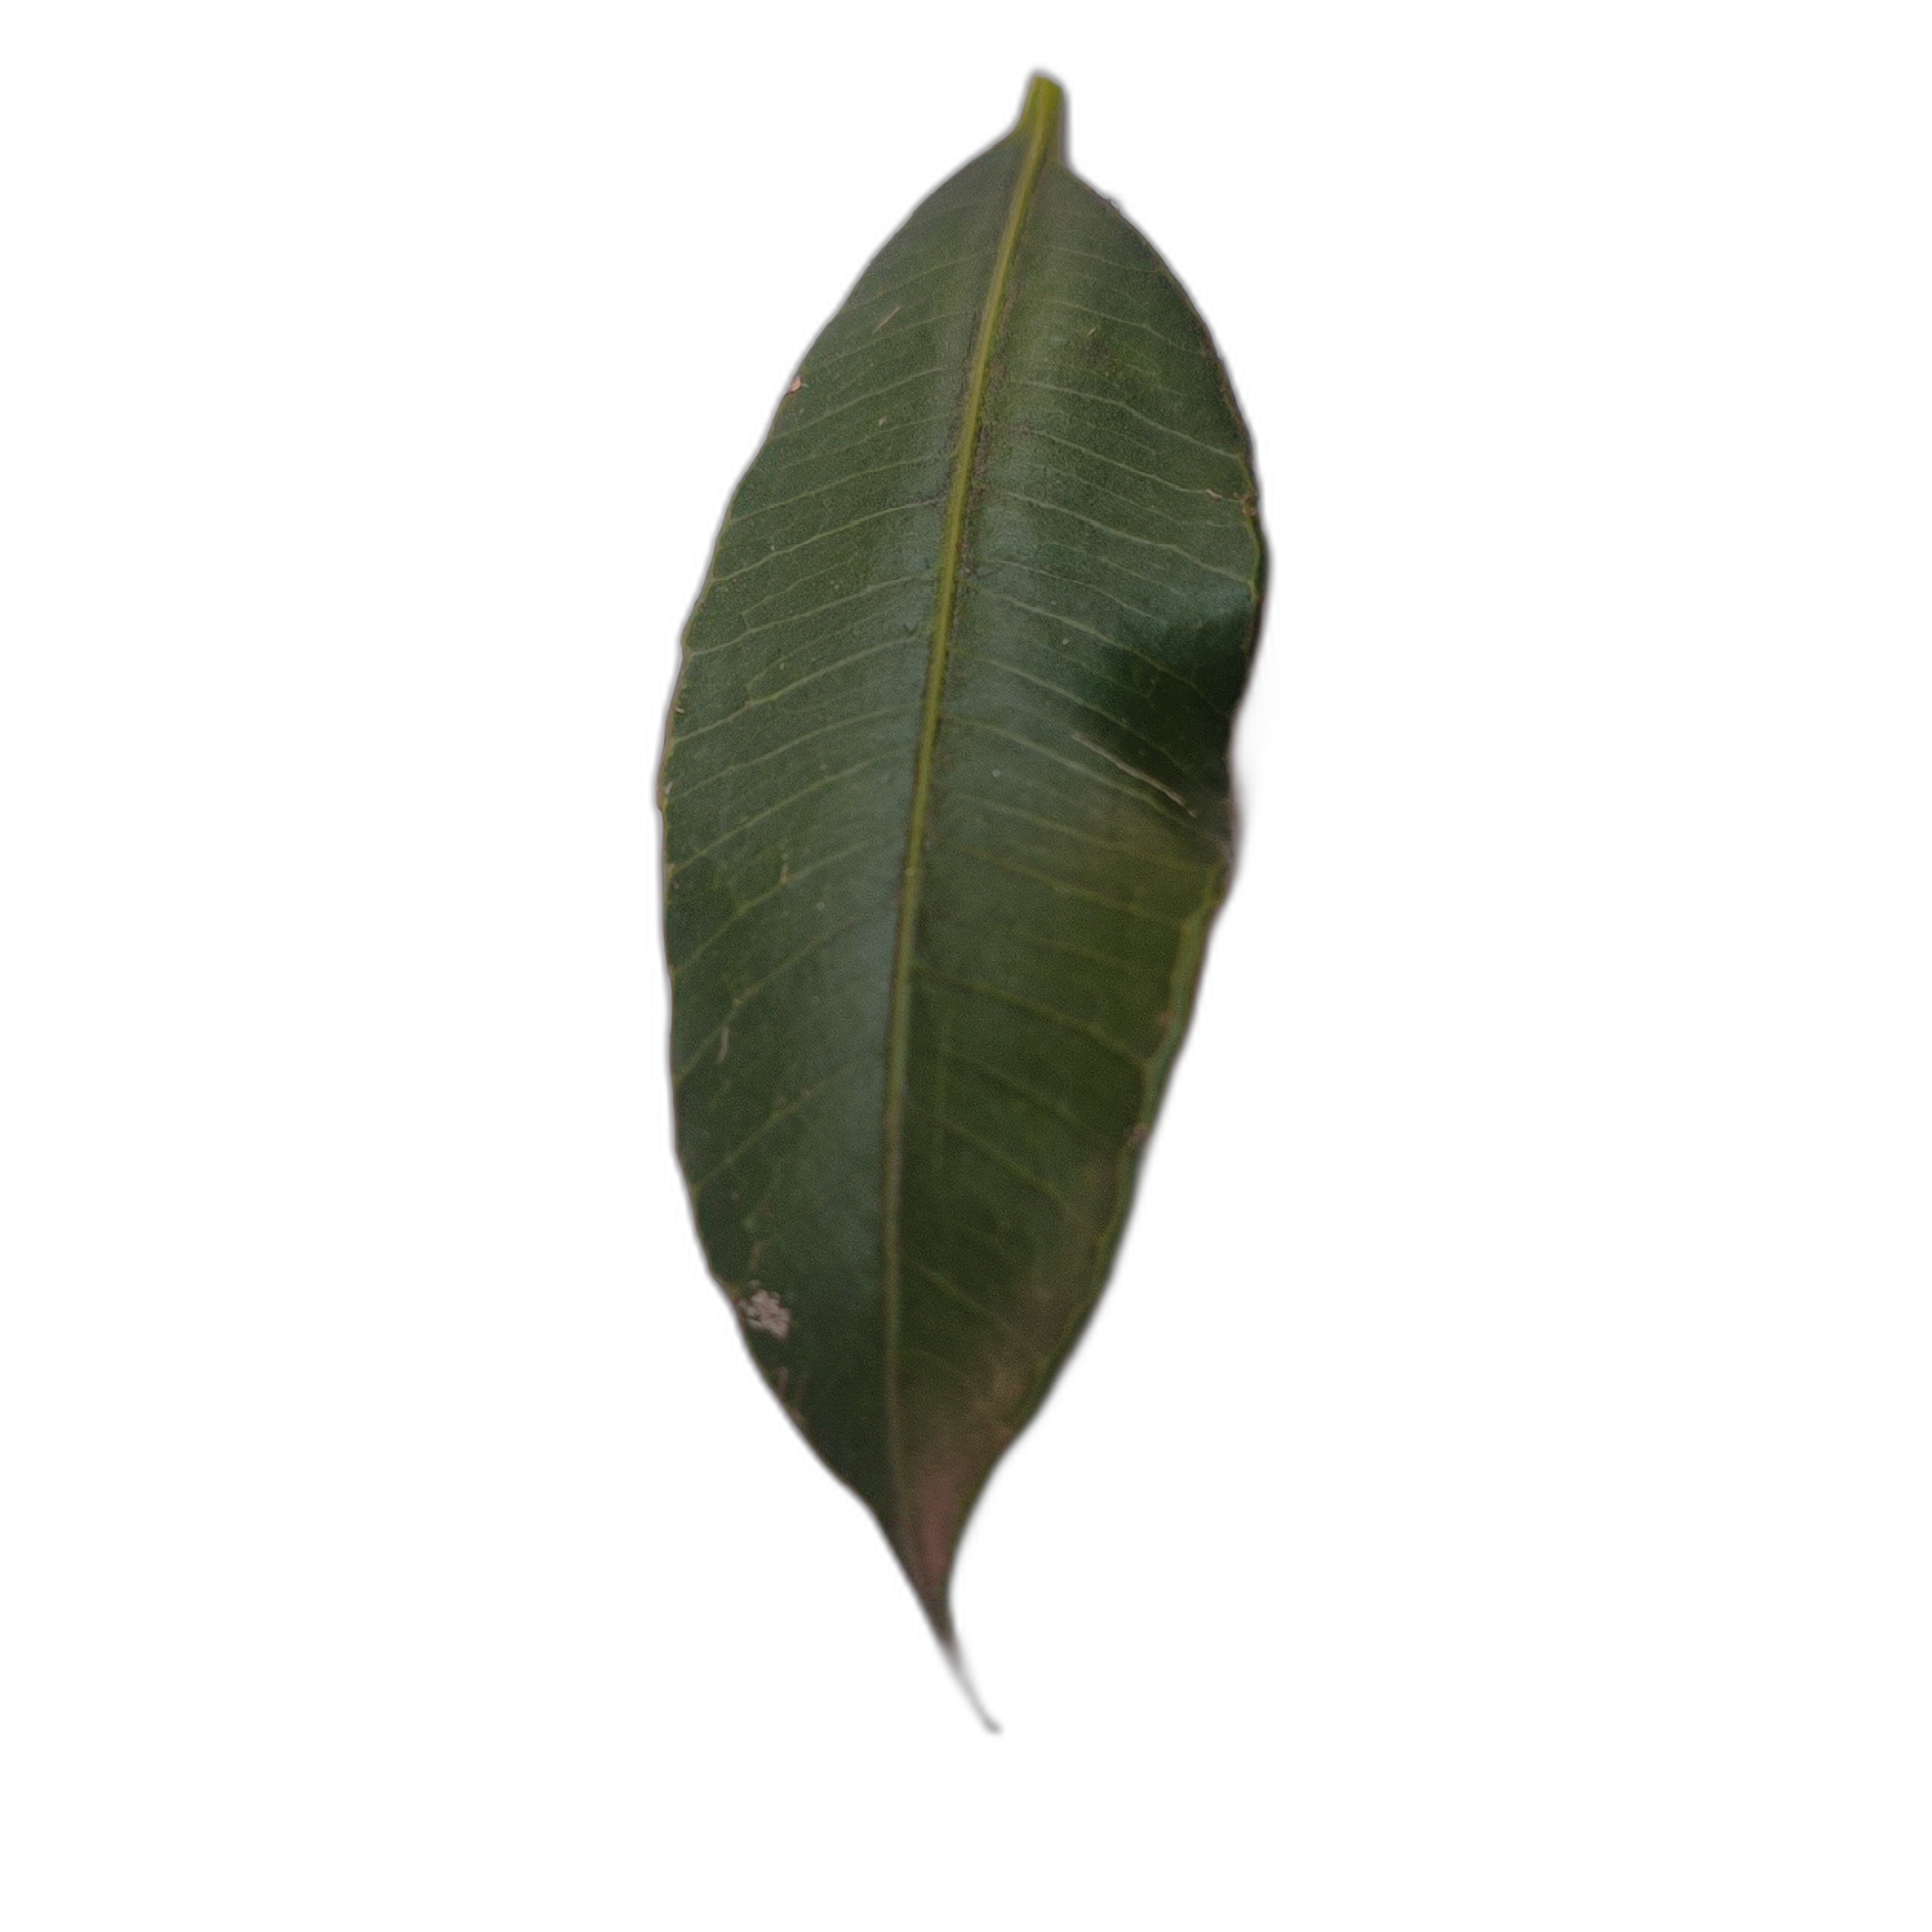
Label: healthy